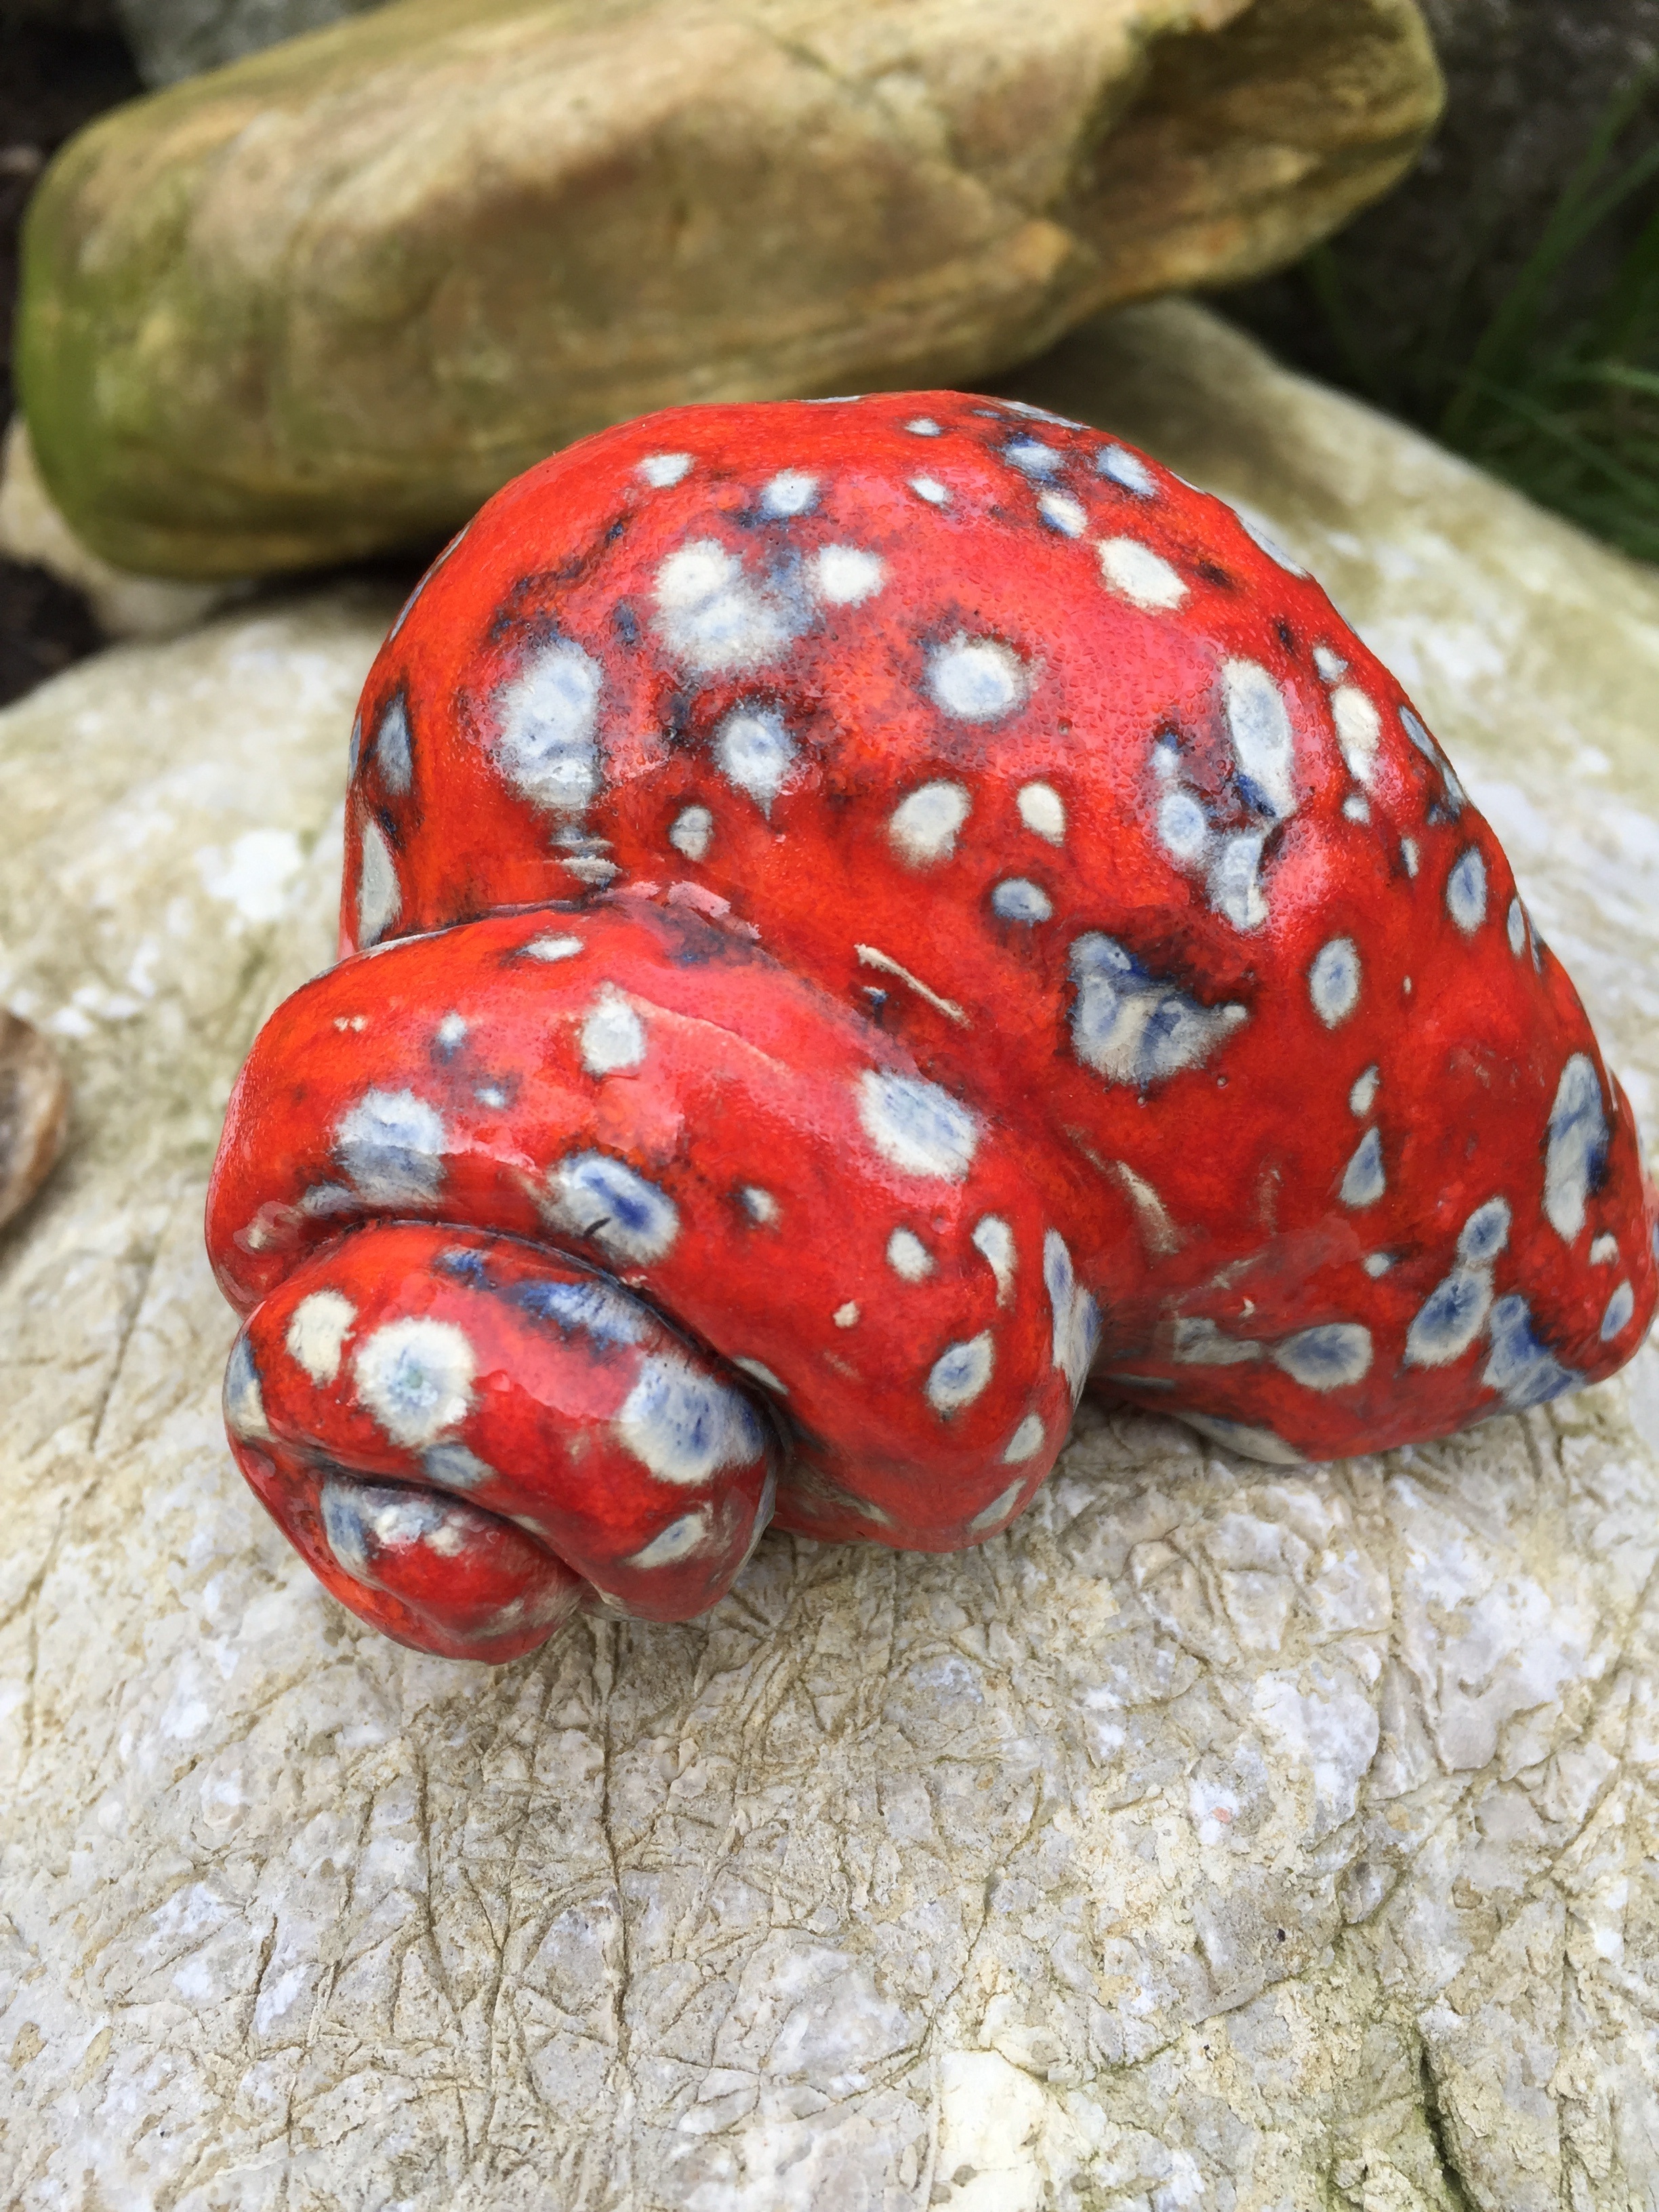
stone, pattern, red, produce, shell, art, snail, organ, fashion accessory